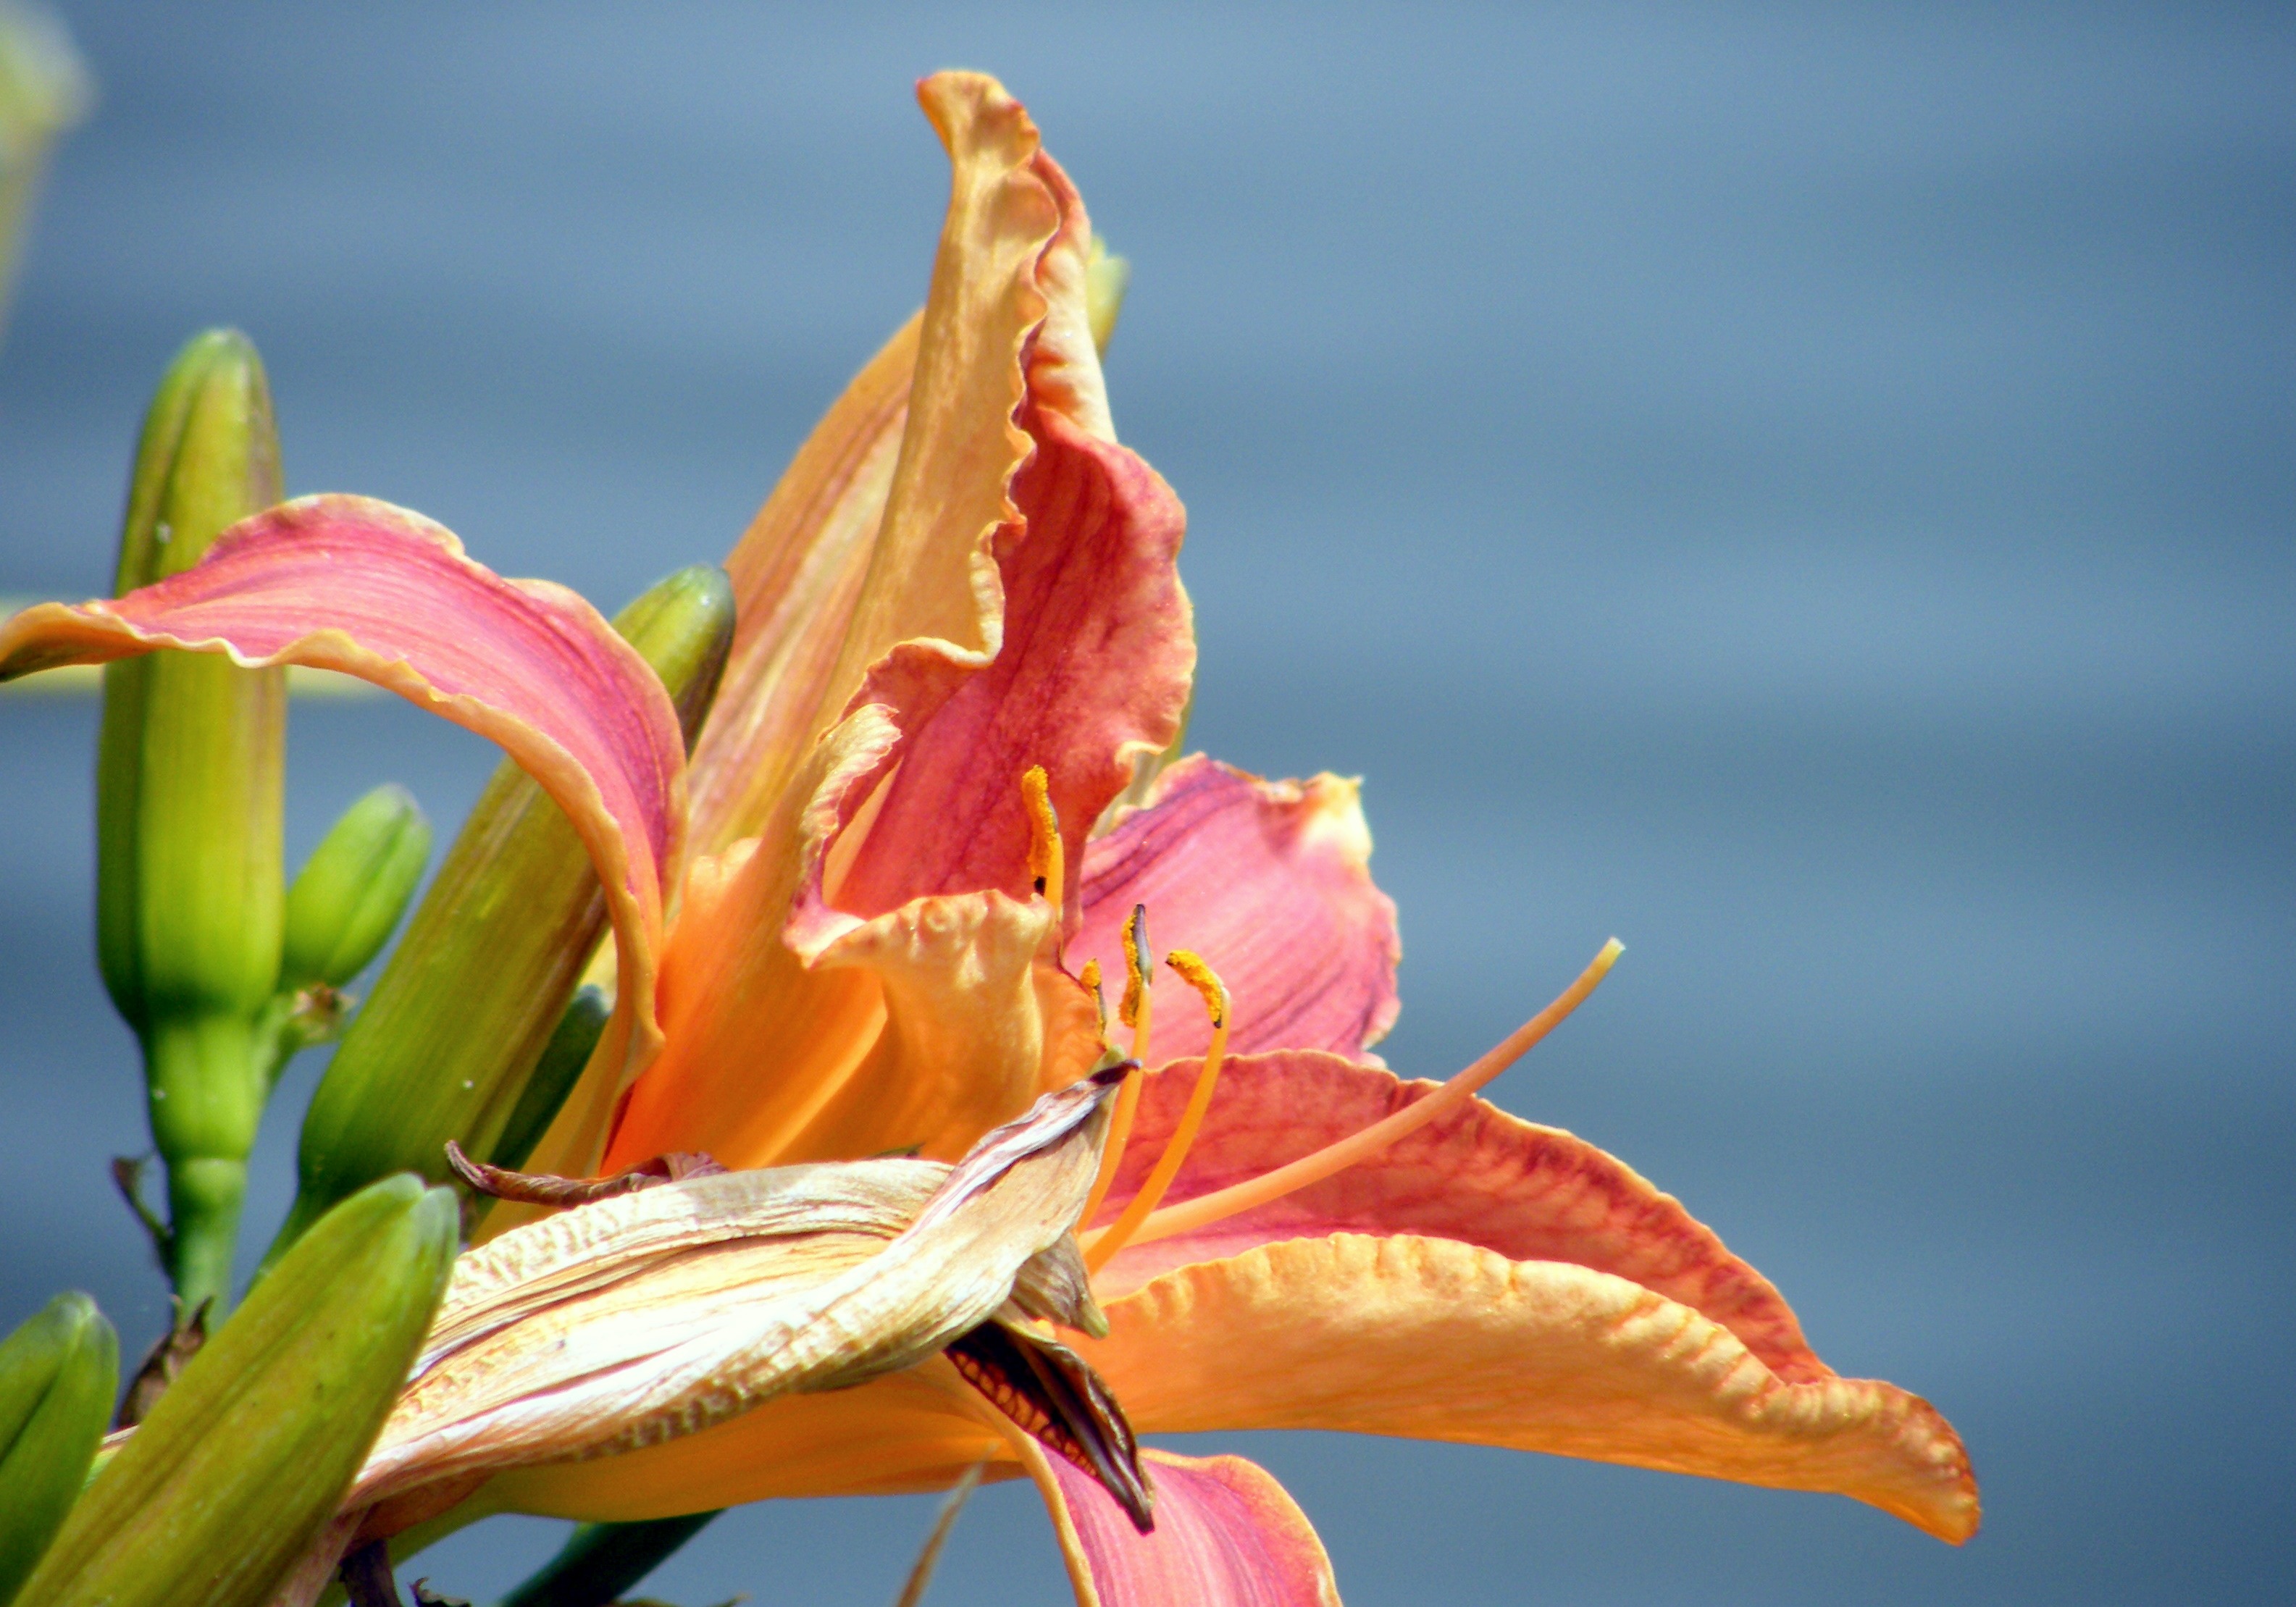
blossom, plant, stem, leaf, flower, petal, bloom, floral, environment, red, herb, color, natural, autumn, botany, yellow, agriculture, flora, botanical, wildflower, close up, outdoors, vegetation, lily, horticulture, organic, daylily, macro photography, flowering plant, plant stem, land plant